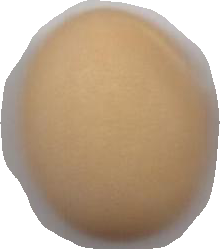
Variety: Anjasmoro